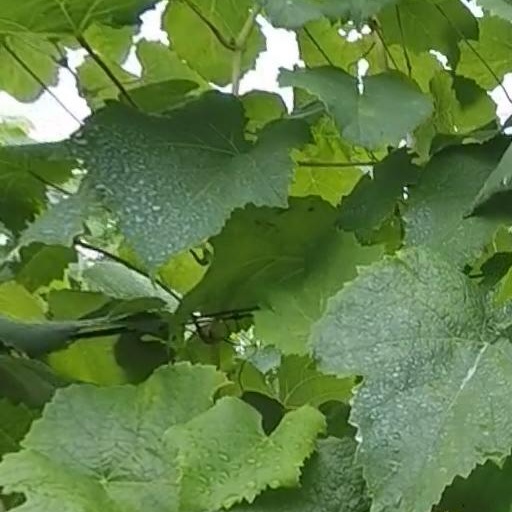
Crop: grape